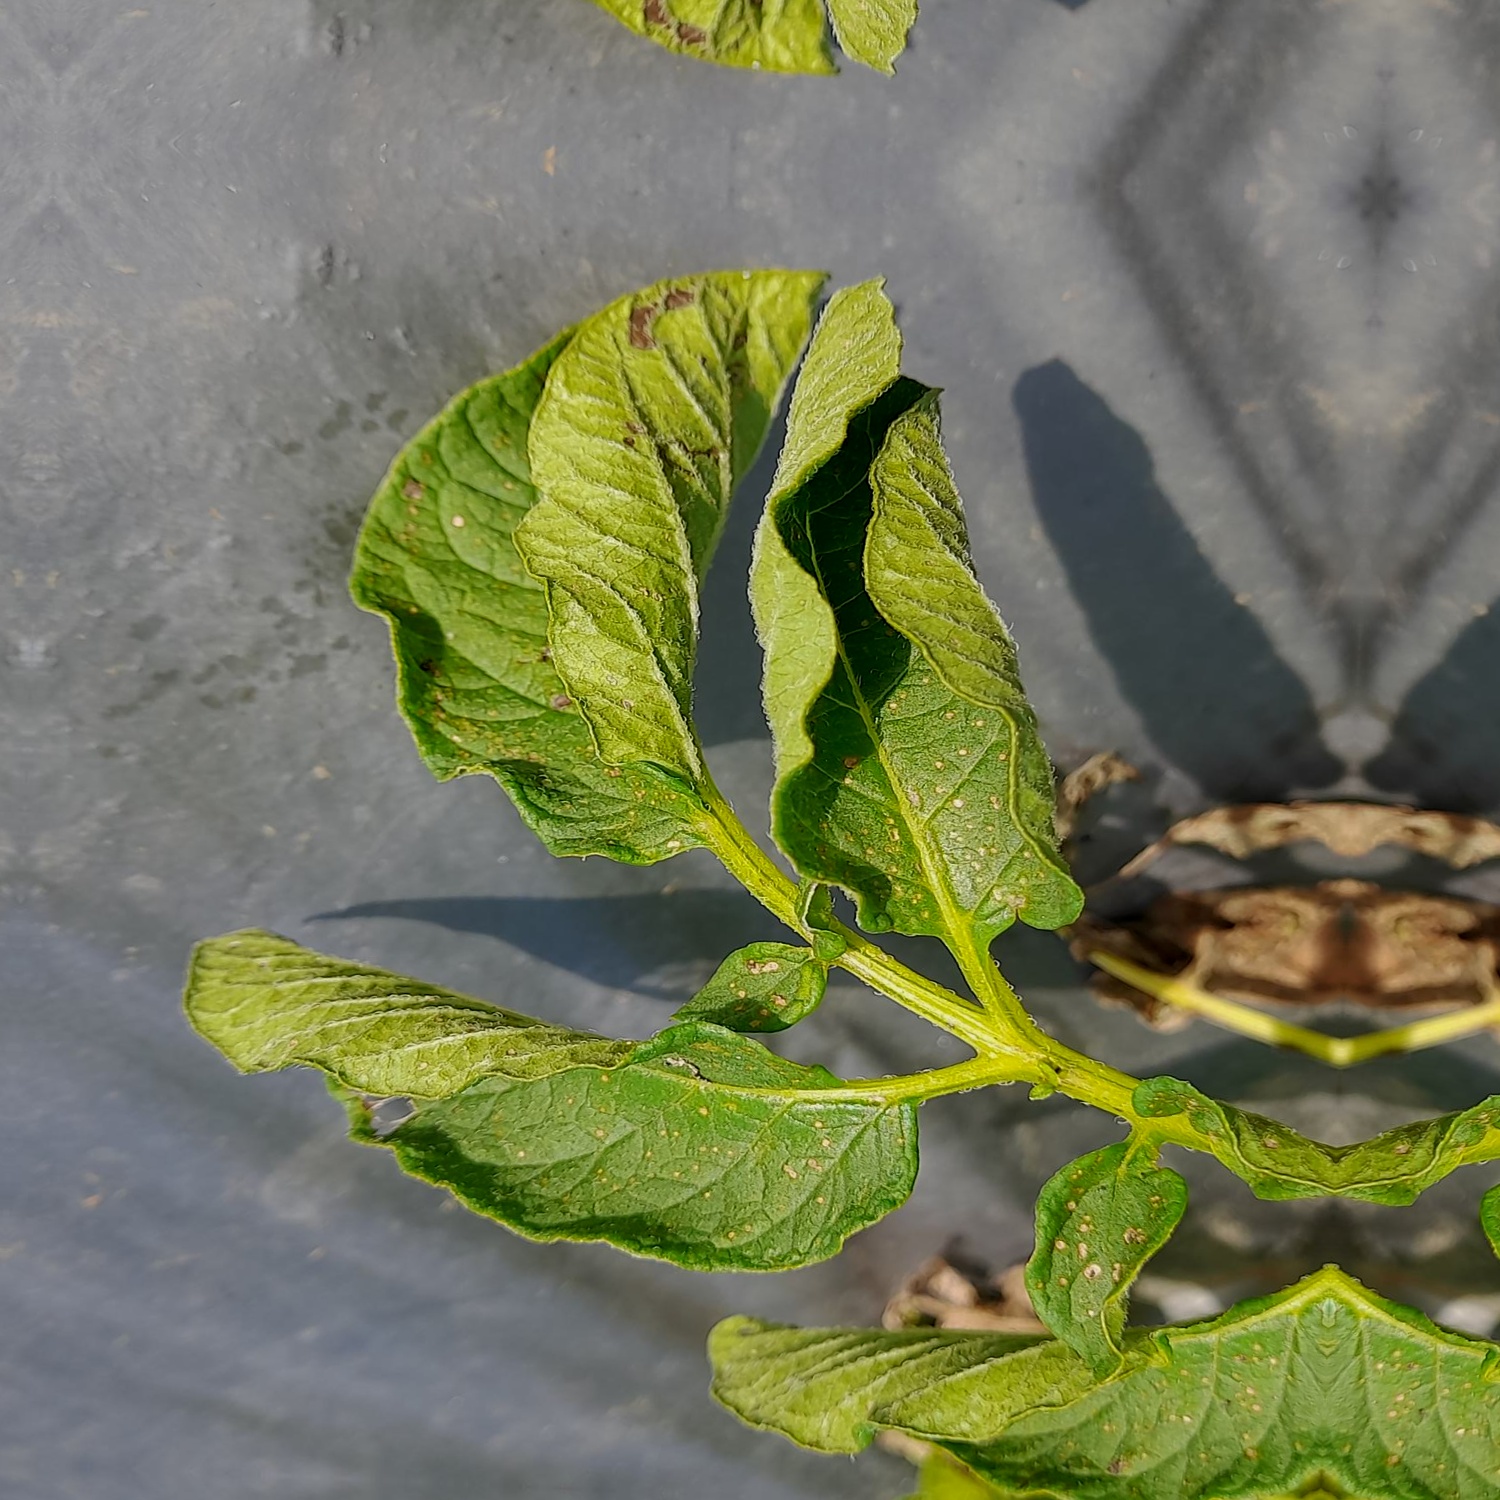
Etiqueta: Pudricion_Parda